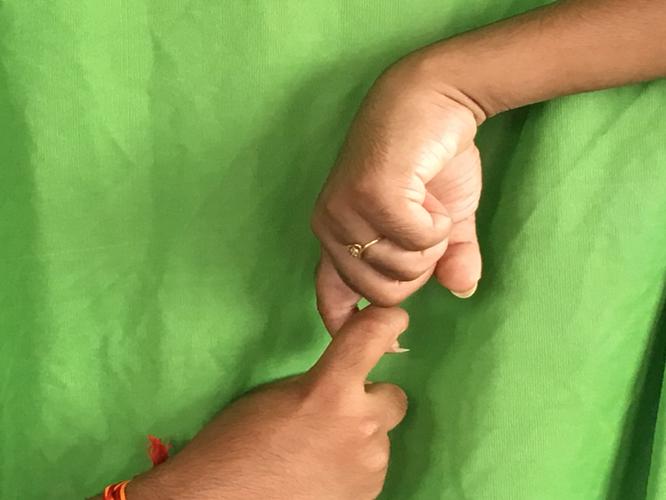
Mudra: Pasha
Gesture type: double_hand